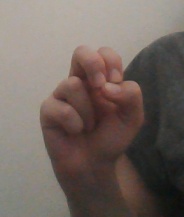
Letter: gaaf